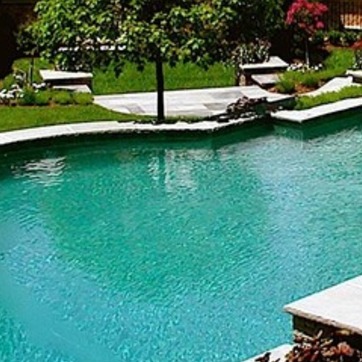
Material: water